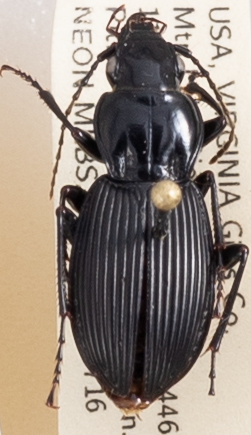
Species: Pterostichus lachrymosus
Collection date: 2019-07-16
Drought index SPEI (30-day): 0.274
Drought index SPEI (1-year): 2.09
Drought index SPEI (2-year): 2.09